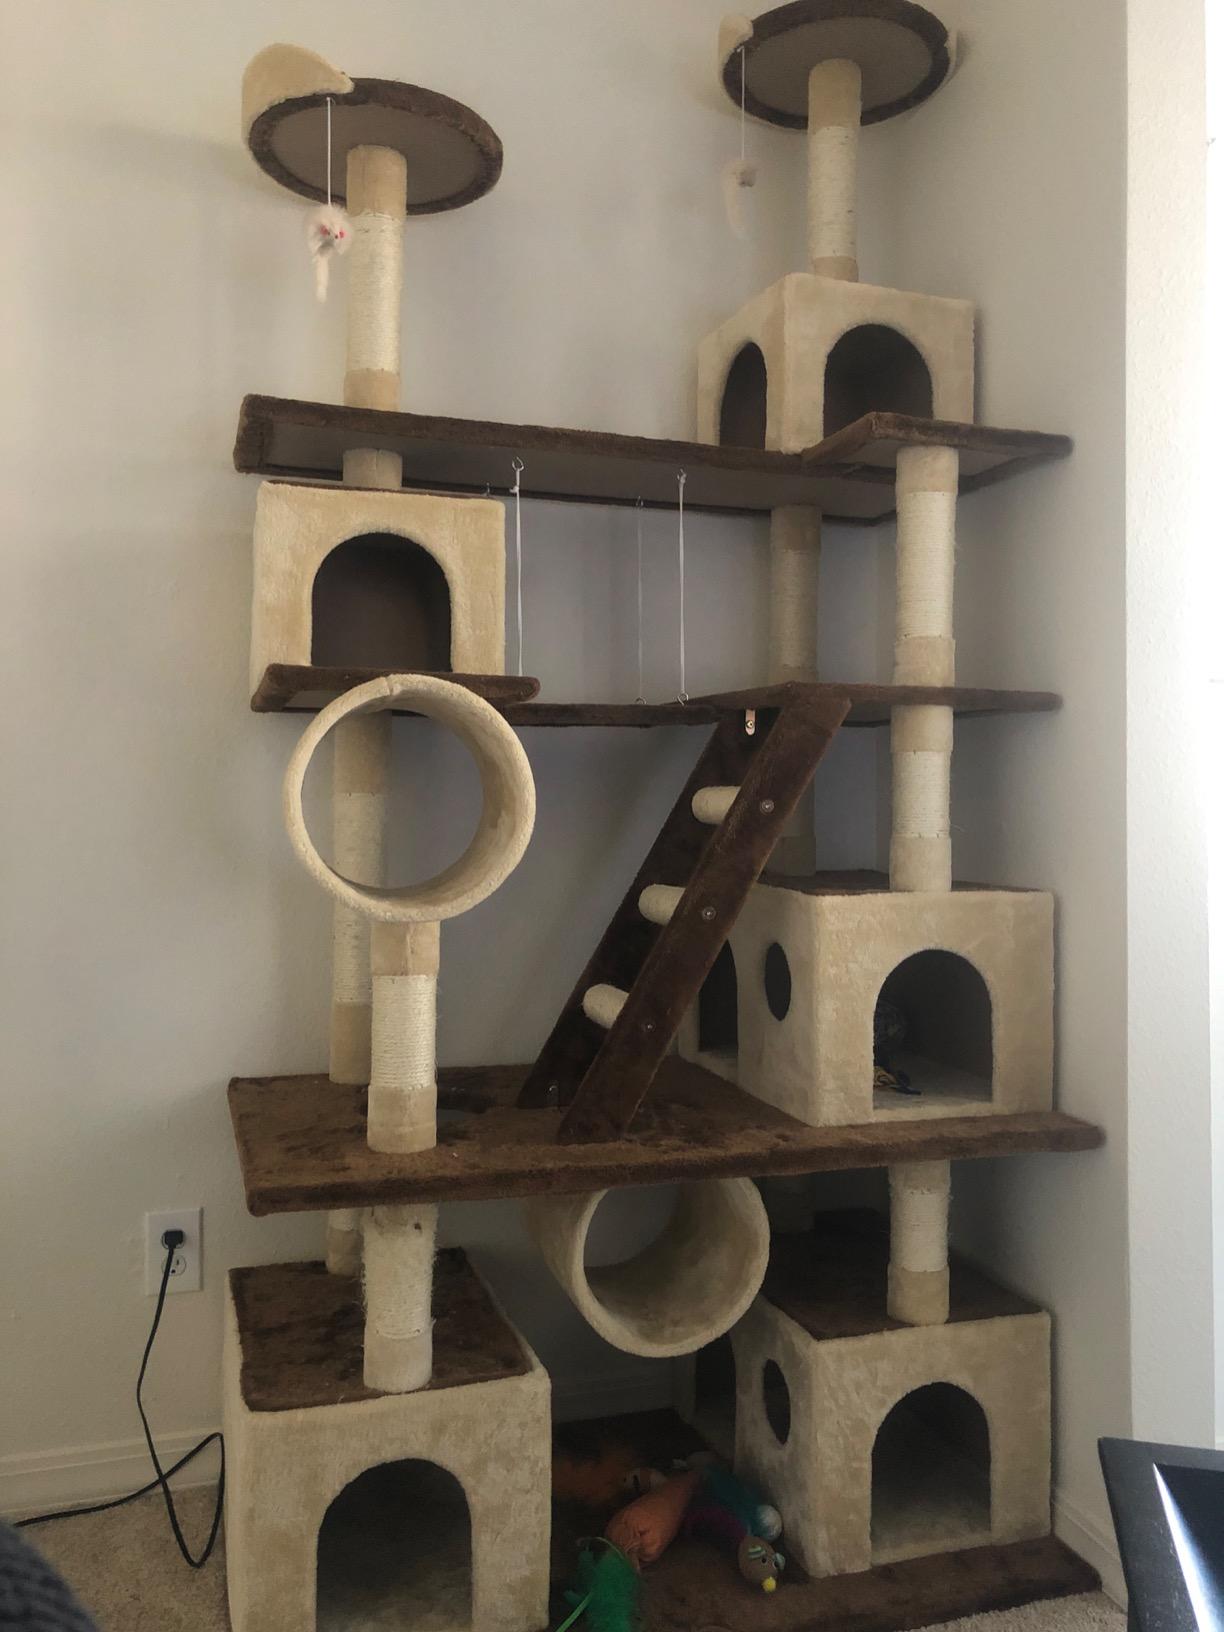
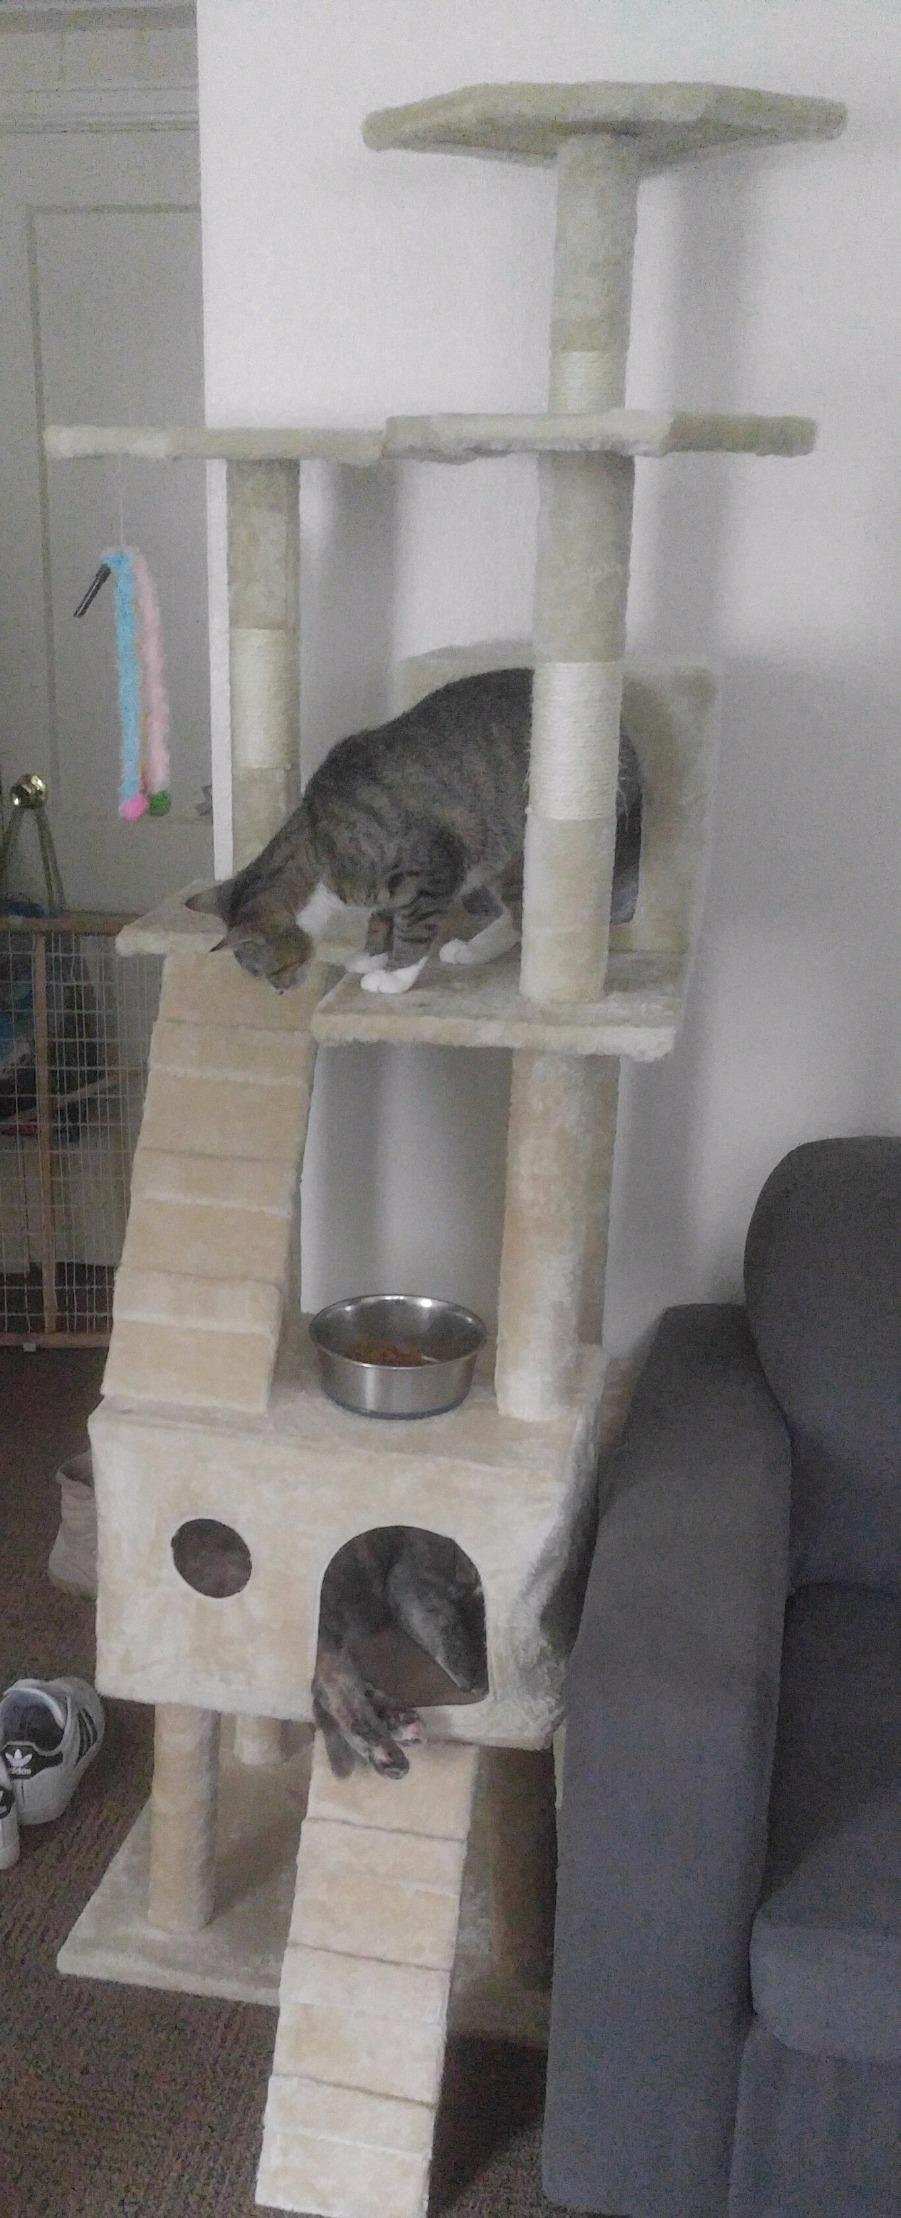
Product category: items_cat tree
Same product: no